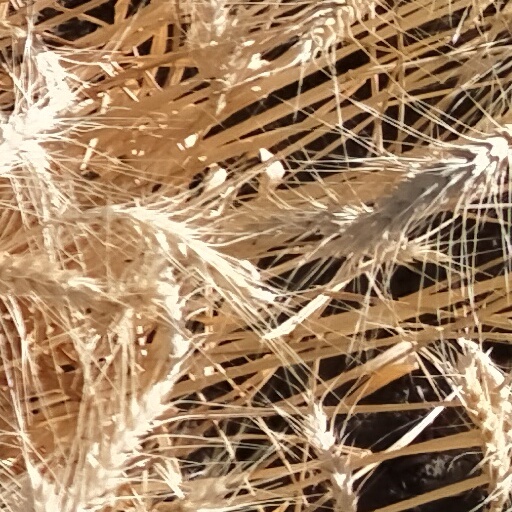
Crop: wheat